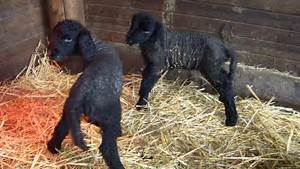
Label: pecora